Kevin Brown (right-handed pitcher)

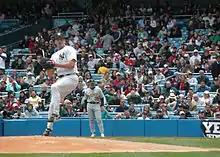
Brown pitching with the New York Yankees in 2005

Brown became a free agent following the strike settlement in and signed with the Baltimore Orioles for a season, posting a 10–9 record with 117 strikeouts and a 3.60 ERA.